Yakuza (franchise)

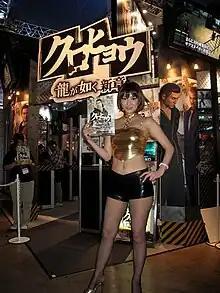
Promotion of at TGS 2010

The "Yakuza / Like a Dragon" franchise includes various types of merchandise and adaptations outside of the video games. This includes a direct-to-video movie, a feature film, a stage play, original soundtracks, official guides, Kamutai Magazines (pre-order campaign limited book) and other licensed products such as Cropped Heads long tee shirts and parkas based on main characters tattoos, limited edition PlayStation 3 console packs, Kubrick toys and action figures manufactured by Maitan.